Drowning

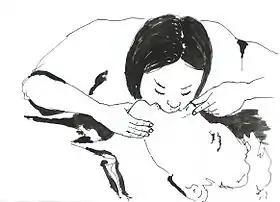
Rescue breaths

Sometimes, the victim is already sunk beneath the water surface. If this has happened, the rescue requires caution, as the victim could be conscious and cling to the rescuer underwater desperately. Victims with suspected serious spinal injuries (which limit the movements) would need special care and specific grips to be ascended properly.